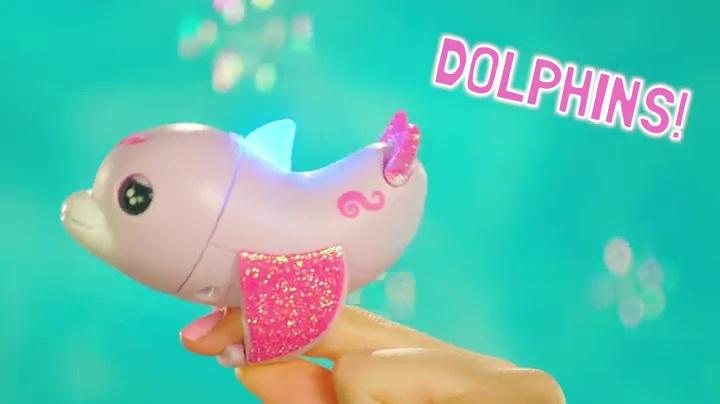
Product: Fingerlings Light-Up Baby Tiger and Mini - Tilly and Tammy - Interactive Toy
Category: Toys & Games | Kids' Electronics | Electronic Pets
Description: Tilly responds to motion, and touch with blinking eyes, head turns, and purring.
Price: $14.99
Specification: ProductDimensions:3.5x3.2x5.7inches|ItemWeight:3.84ounces|ShippingWeight:7.2ounces(Viewshippingratesandpolicies)|ASIN:B07N82VYFX|Itemmodelnumber:3522|Manufacturerrecommendedage:5-15years|Batteries:4LR44batteriesrequired.(included)